Sangoma Technologies Corporation

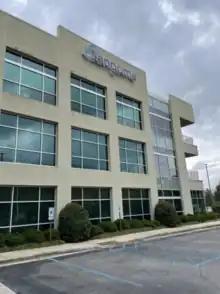
Sangoma Technologies

Sangoma Technologies Corporation (Sangoma) is a Canadian company that provides Communications as a Service (“CaaS”) products for businesses. It was founded in 1984. It is publicly traded on the Toronto Stock Exchange.